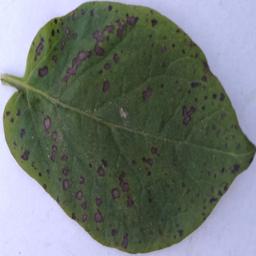
Etiqueta: Tizon_Temprano